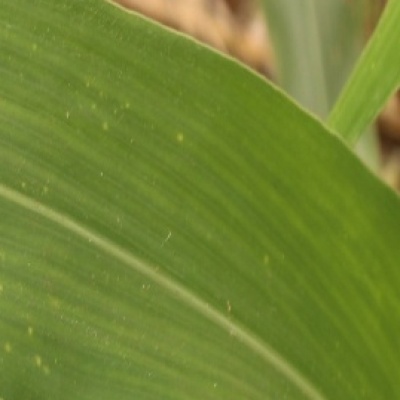
Label: Corn_(Maize)___Maize_Streak_Virus